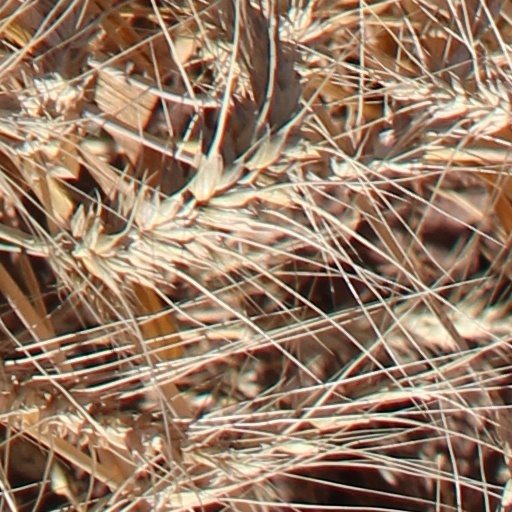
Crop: wheat